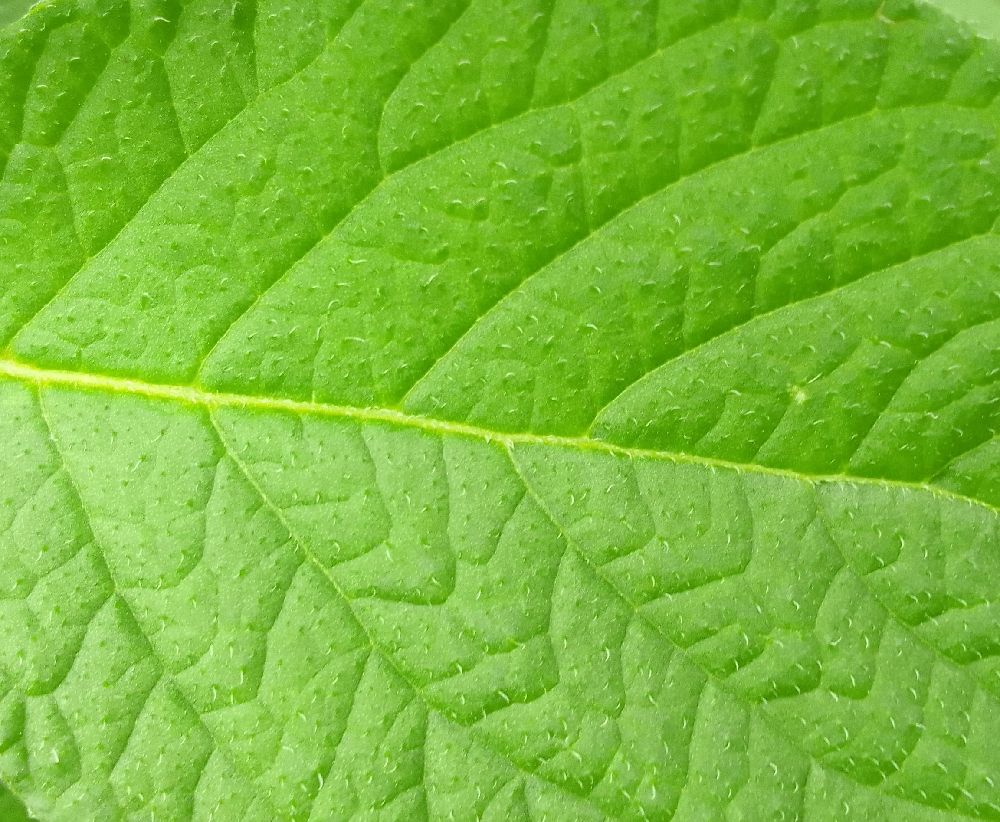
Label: Healthy